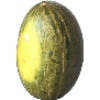
Label: Melon Piel de Sapo 1